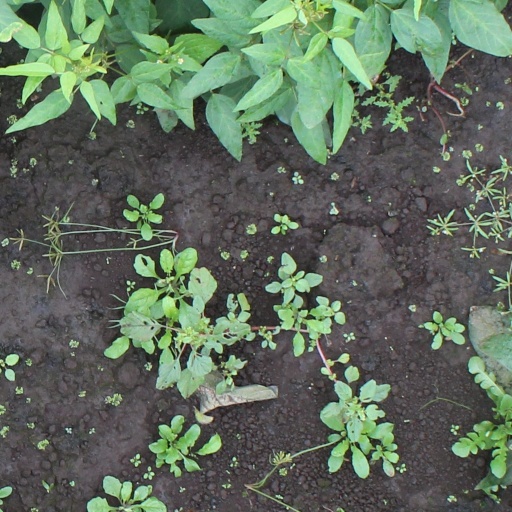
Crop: soybean